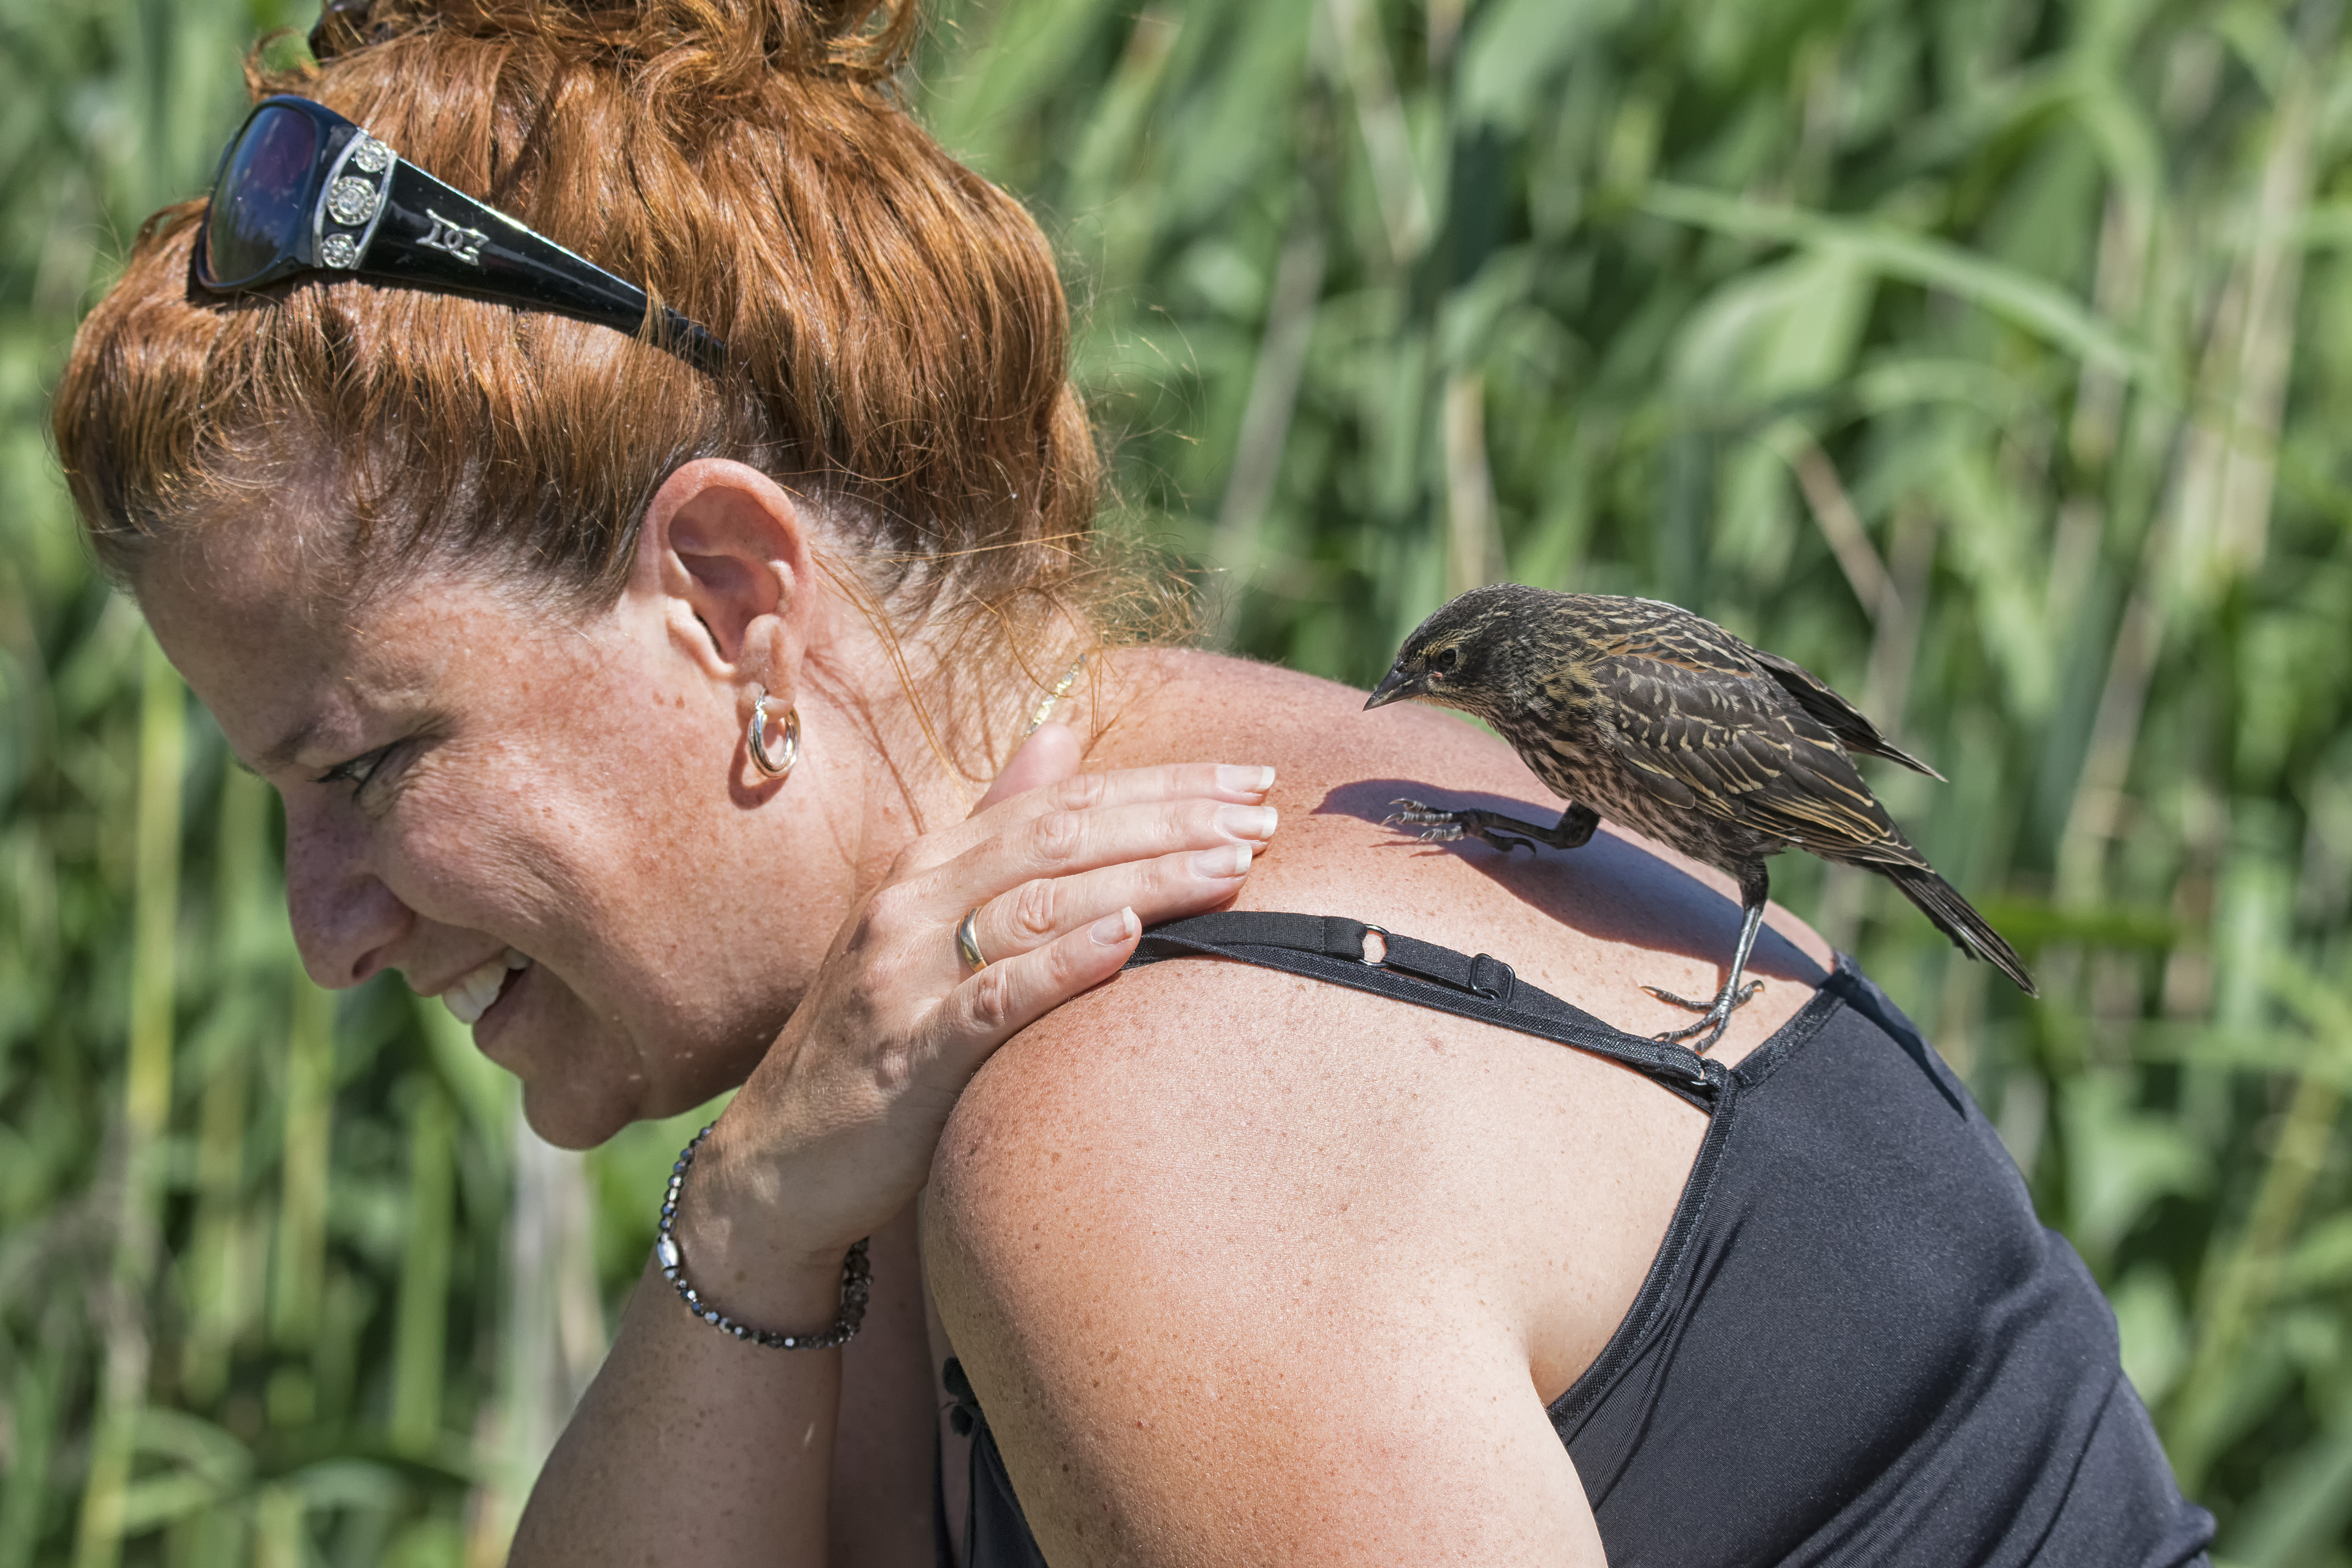
man, grass, person, bird, people, hair, male, model, red, winged, canada, a, skin, beauty, quebec, blackbird, sherbrooke, oiseau, carouge, paulettes